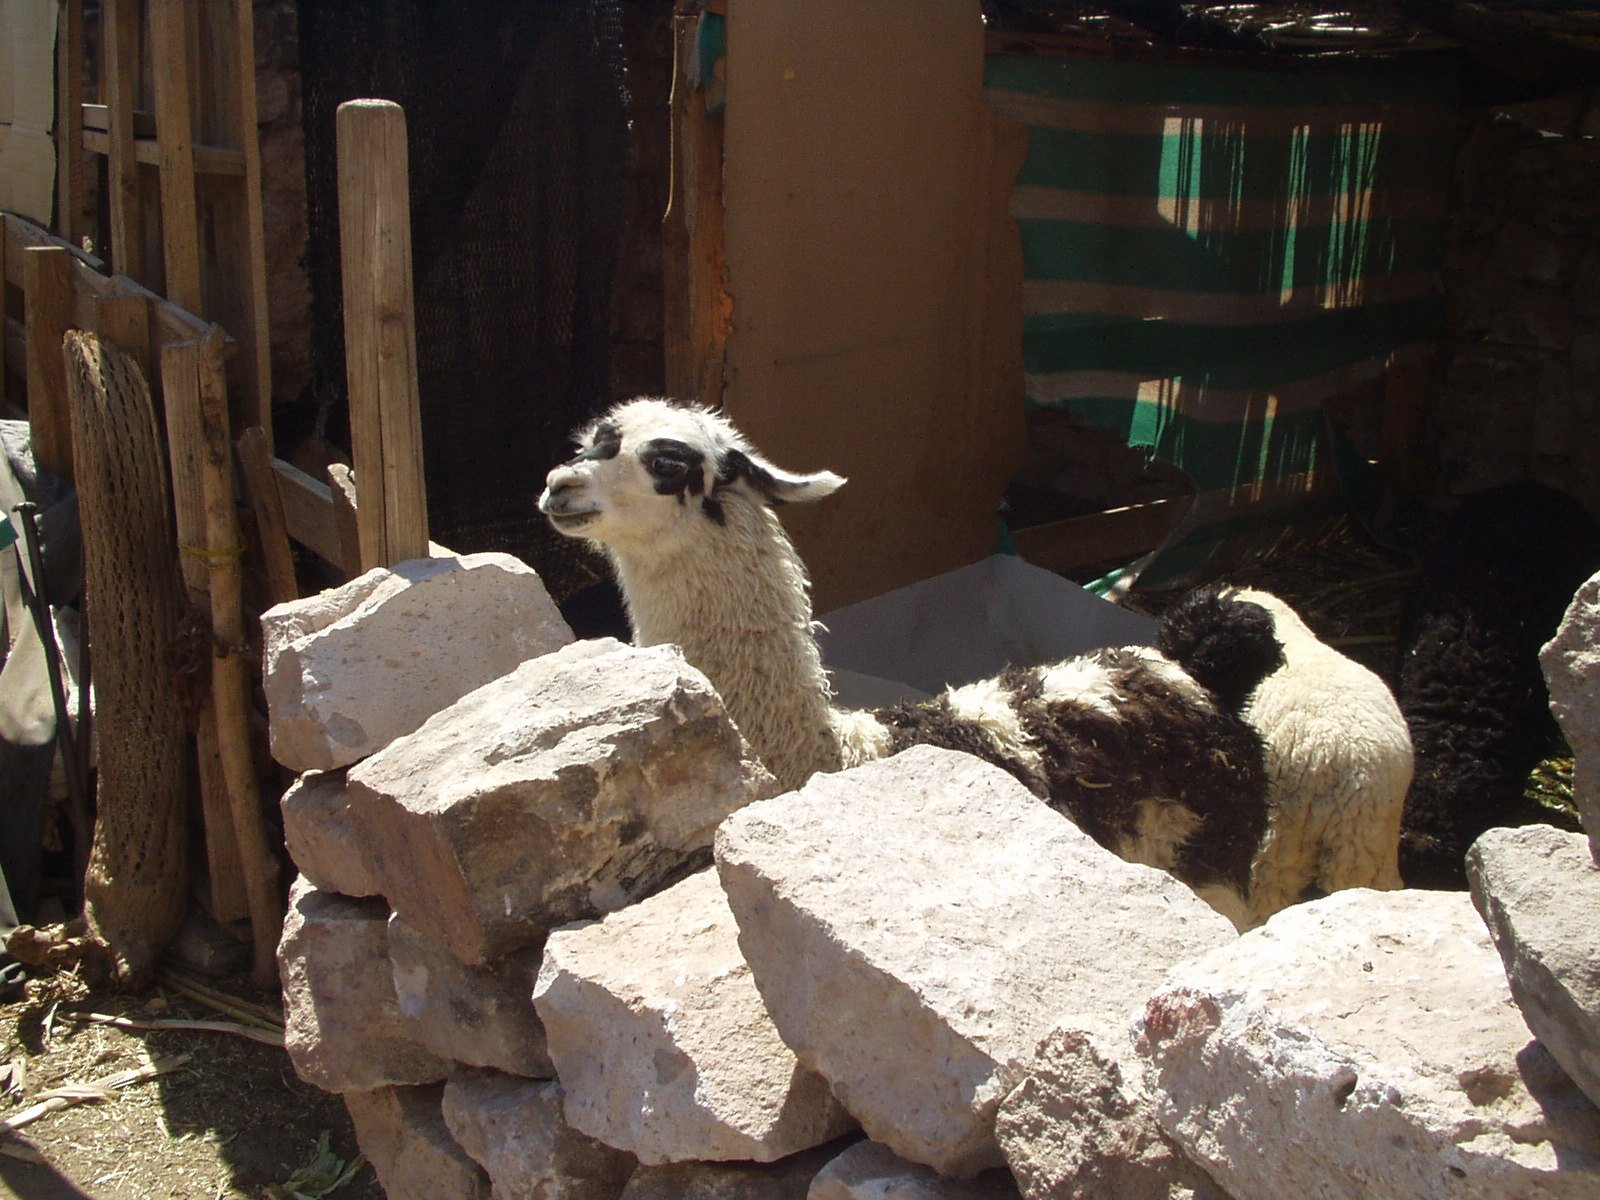
desert, animal, zoo, livestock, sheep, mammal, chile, lama, sheeps, atacama desert